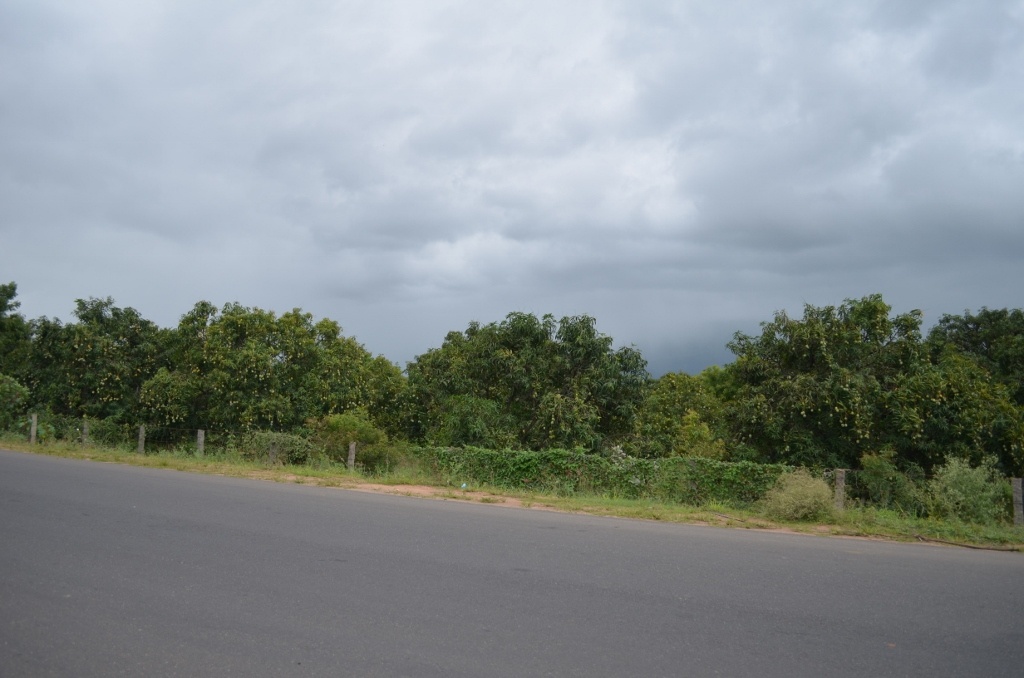
Kumily Gudalur road